Control car

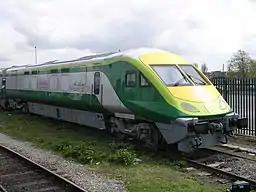
Mark 4 DVT at Limerick Colbert Station in 2006

The Corail fleet includes 28 "voitures-pilote", classified as BDux.